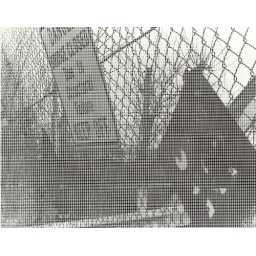
Screen print of chain link fence gaurding Old Cedar Ave. bridge in MN